Queichheim

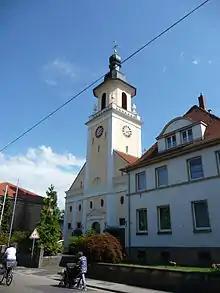

Queichheim is a quarter of Landau in der Pfalz in the German state of Rhineland-Palatinate. Queichheim, with about 3,100 inhabitants as of 2004, is located east of the railroad line from Karlsruhe to Neustadt, south of the Queich River, and it borders on the inner city.